Infusion pump

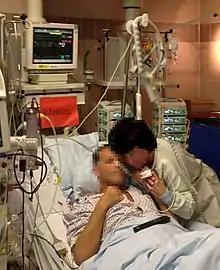
A patient in an intensive care unit in a German hospital, with two staples of four or five stationary infusion pumps each, behind him on the right (2015)

There are two basic classes of pumps. Large volume pumps can pump fluid replacement such as saline solution, medications such as antibiotics or nutrient solutions large enough to feed a patient. Small-volume pumps infuse hormones, such as insulin, or other medicines, such as opiates.